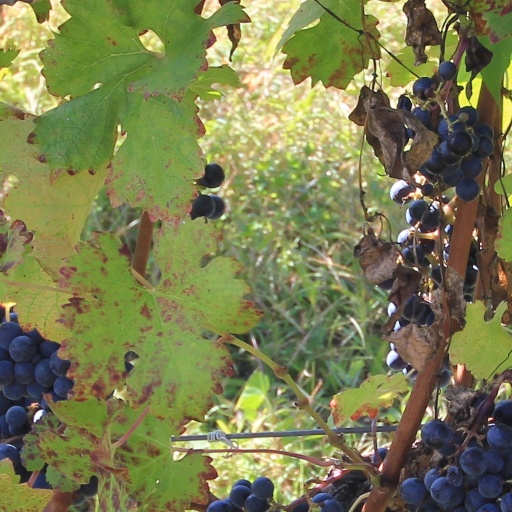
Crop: grape